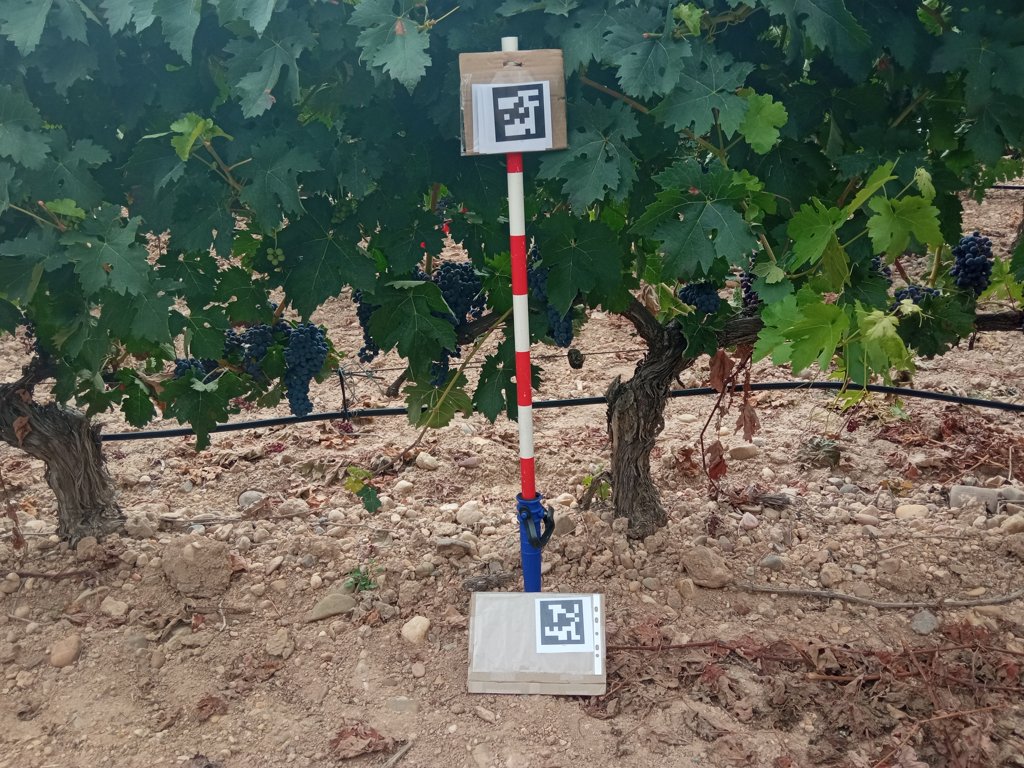
Berries visible: 446
Grape clusters: 10